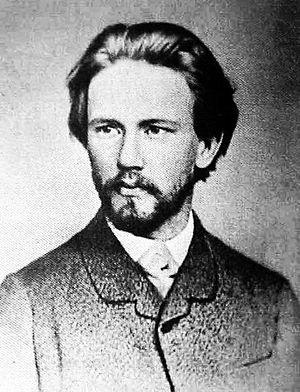
Nikolaï Andreïevitch Rimski-Korsakov, né le 6 mars 1844 à Tikhvine et mort le 8 juin 1908 à Lioubensk, fut avec Tchaïkovski l'un des plus grands compositeurs russes de la seconde moitié du XIXᵉ siècle. Il fit partie du « Groupe des Cinq » et fut professeur de musique, d'harmonie et d'orchestration au conservatoire de Saint-Pétersbourg.
Piotr Ilitch Tchaïkovski ou Tchaïkovsky est un compositeur russe de l’époque romantique né le 25 avril 1840 à Votkinsk et mort le 25 octobre 1893 à Saint-Pétersbourg.